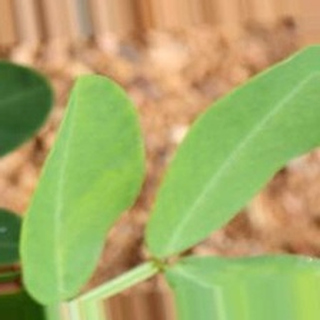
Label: healthy_groundnut